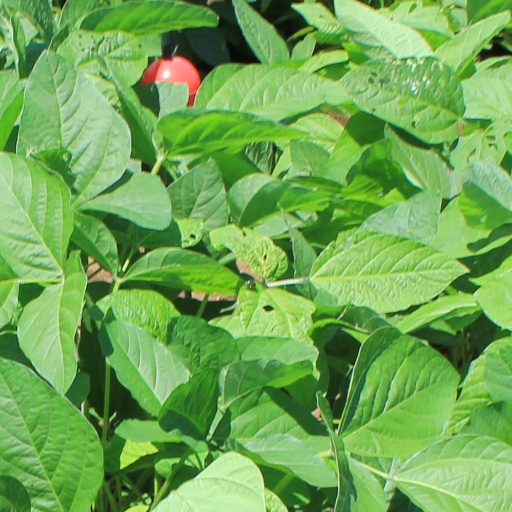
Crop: soybean